Henric Sanielevici

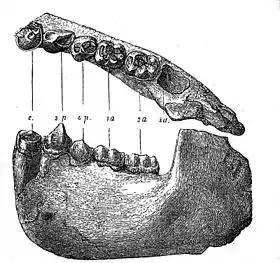
"Dryopithecus" jaw (1893 illustration to Jovan Žujović's "Kameno doba")

Together with Simion, who was Technical University student, he attended the Marxist society of Bucharest's Sotir Hall, led by Constantin Dobrogeanu-Gherea, and joined the militant Romanian Social-Democratic Workers' Party (PSDMR). Especially after the PSDMR's creation, Henric gave weekly public lectures for the workers at Sotir, where he was known under the pseudonym "Hasan". The two brothers were contributors to "Adevărul", at the time a socialist daily edited by Gherea's pupil Constantin Mille, and, around 1896, were also writing for its short-lived literary supplements. Henric's articles were also published in other socialist and center-left papers: "Lumea Nouă", "Munca", "Avântul", and the Piteşti literary magazine "Povestea Vorbei".